Agathe Lasch

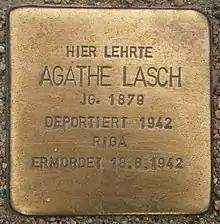
Stolperstein at the University of Hamburg

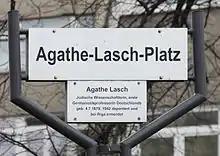
Commemorative plaque in Halensee

In 1970, a street in the Othmarschen quarter of Hamburg was named after her.